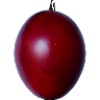
Label: Tamarillo 1